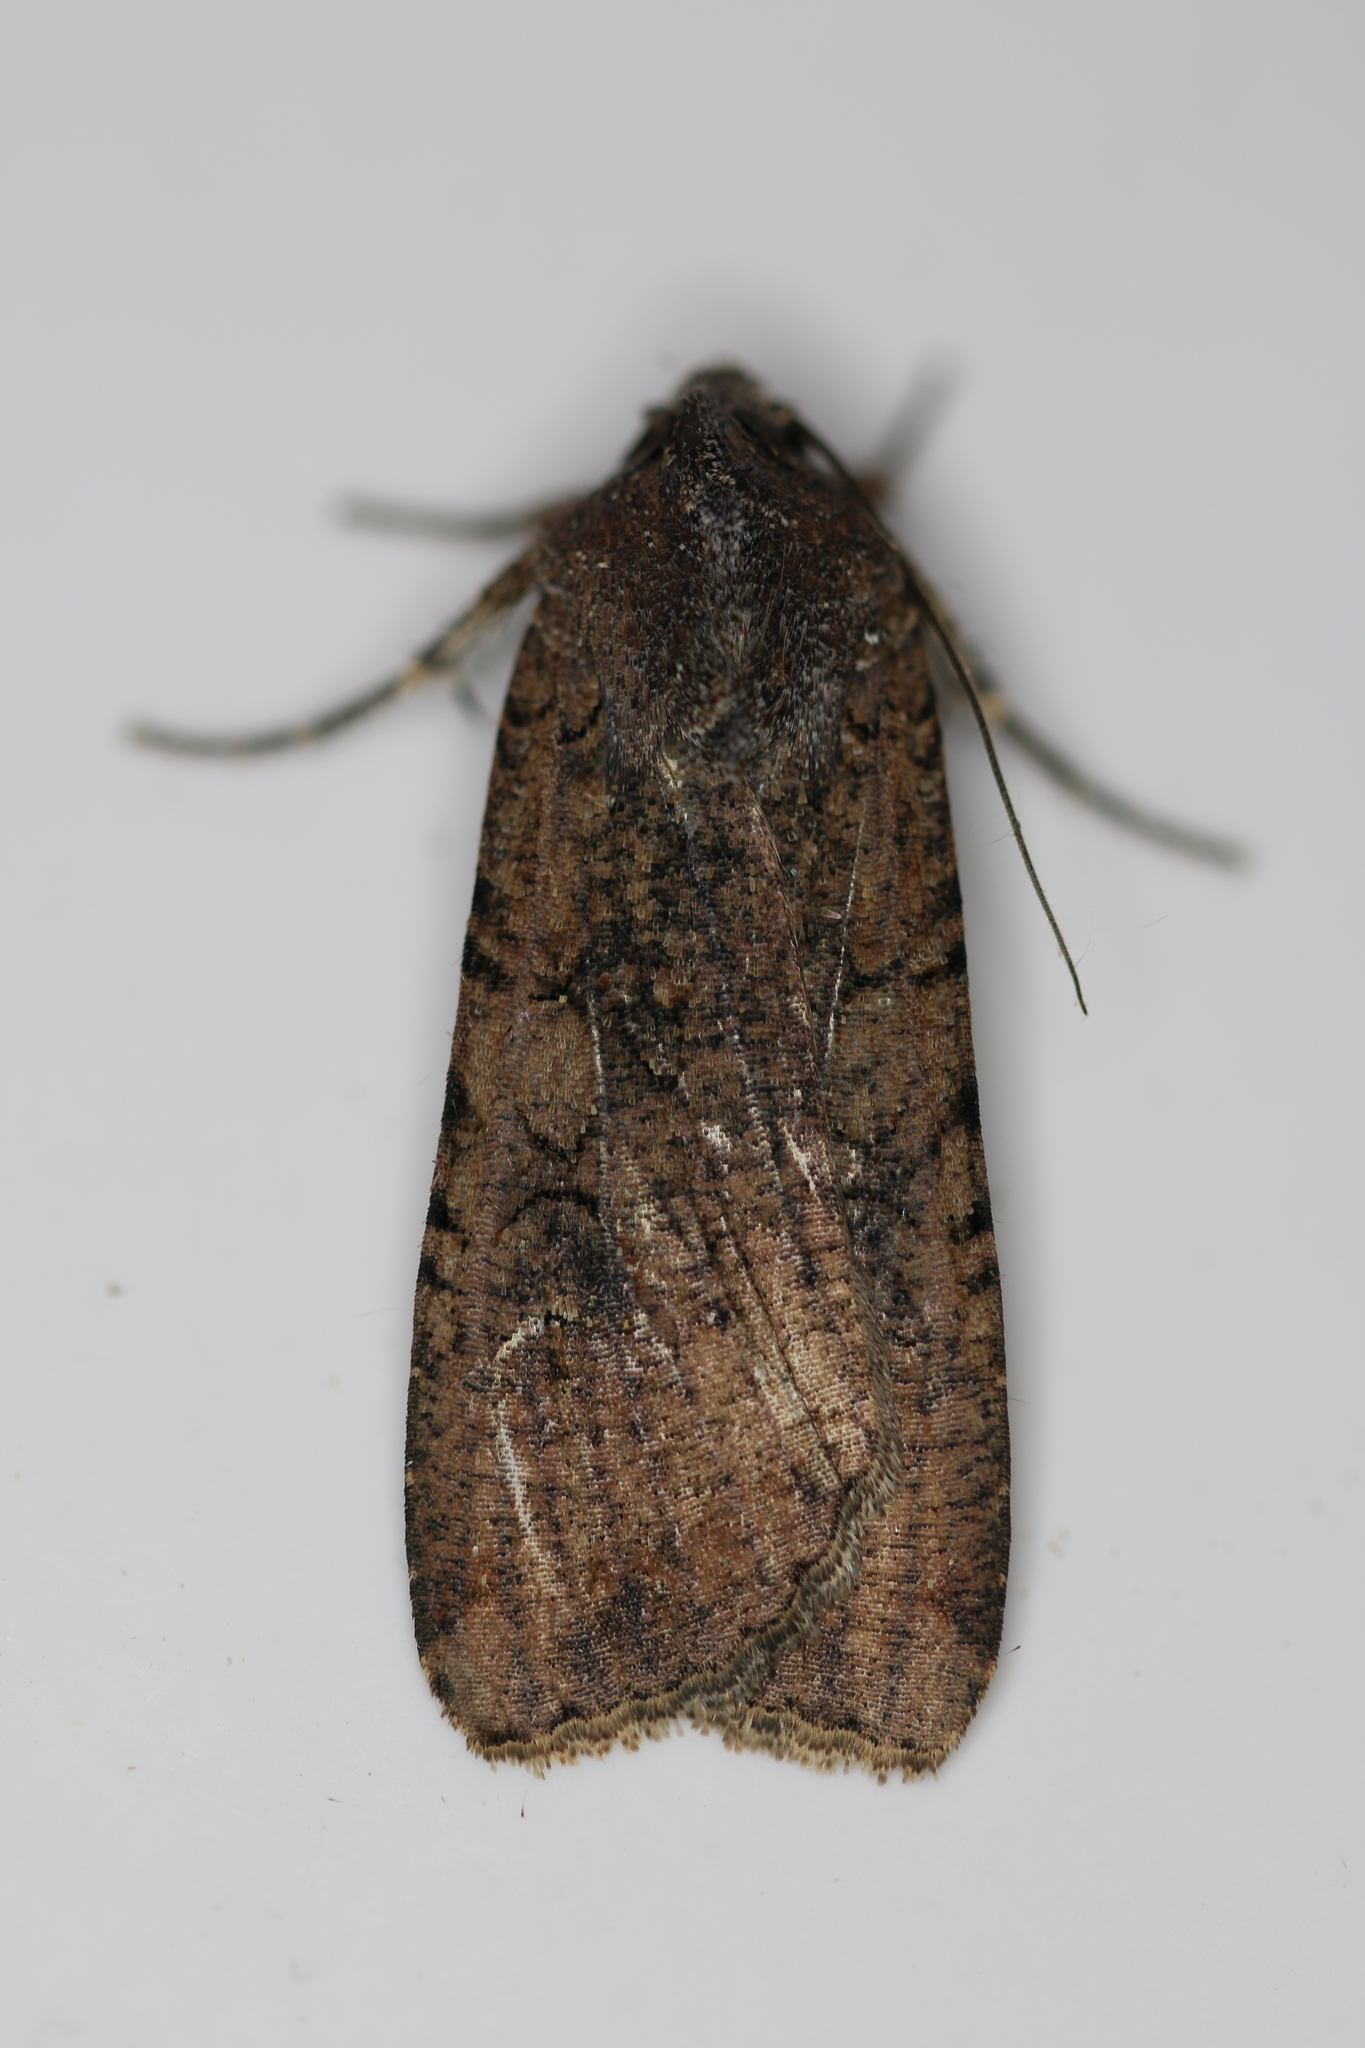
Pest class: cutworms